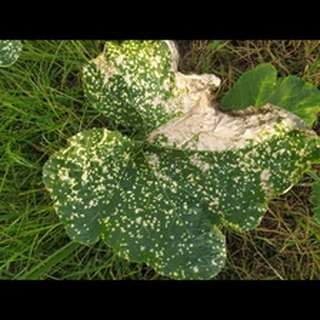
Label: pumpkin_powdery_mildew